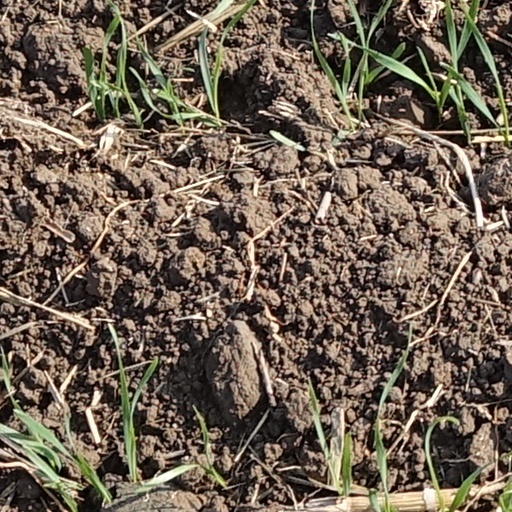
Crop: wheat